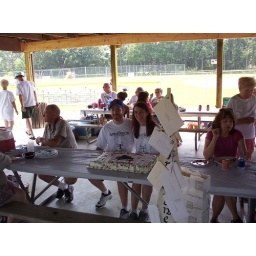
Hedged in behind our cake and gift tree